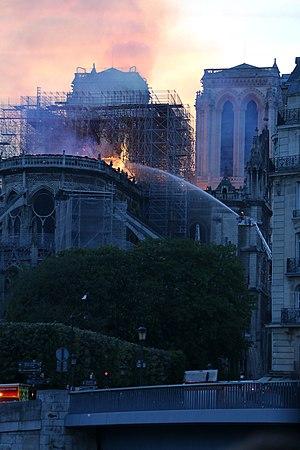
Incendie de la cathédrale notre dame de Paris (avril 2019) vu de l'île saint-Louis